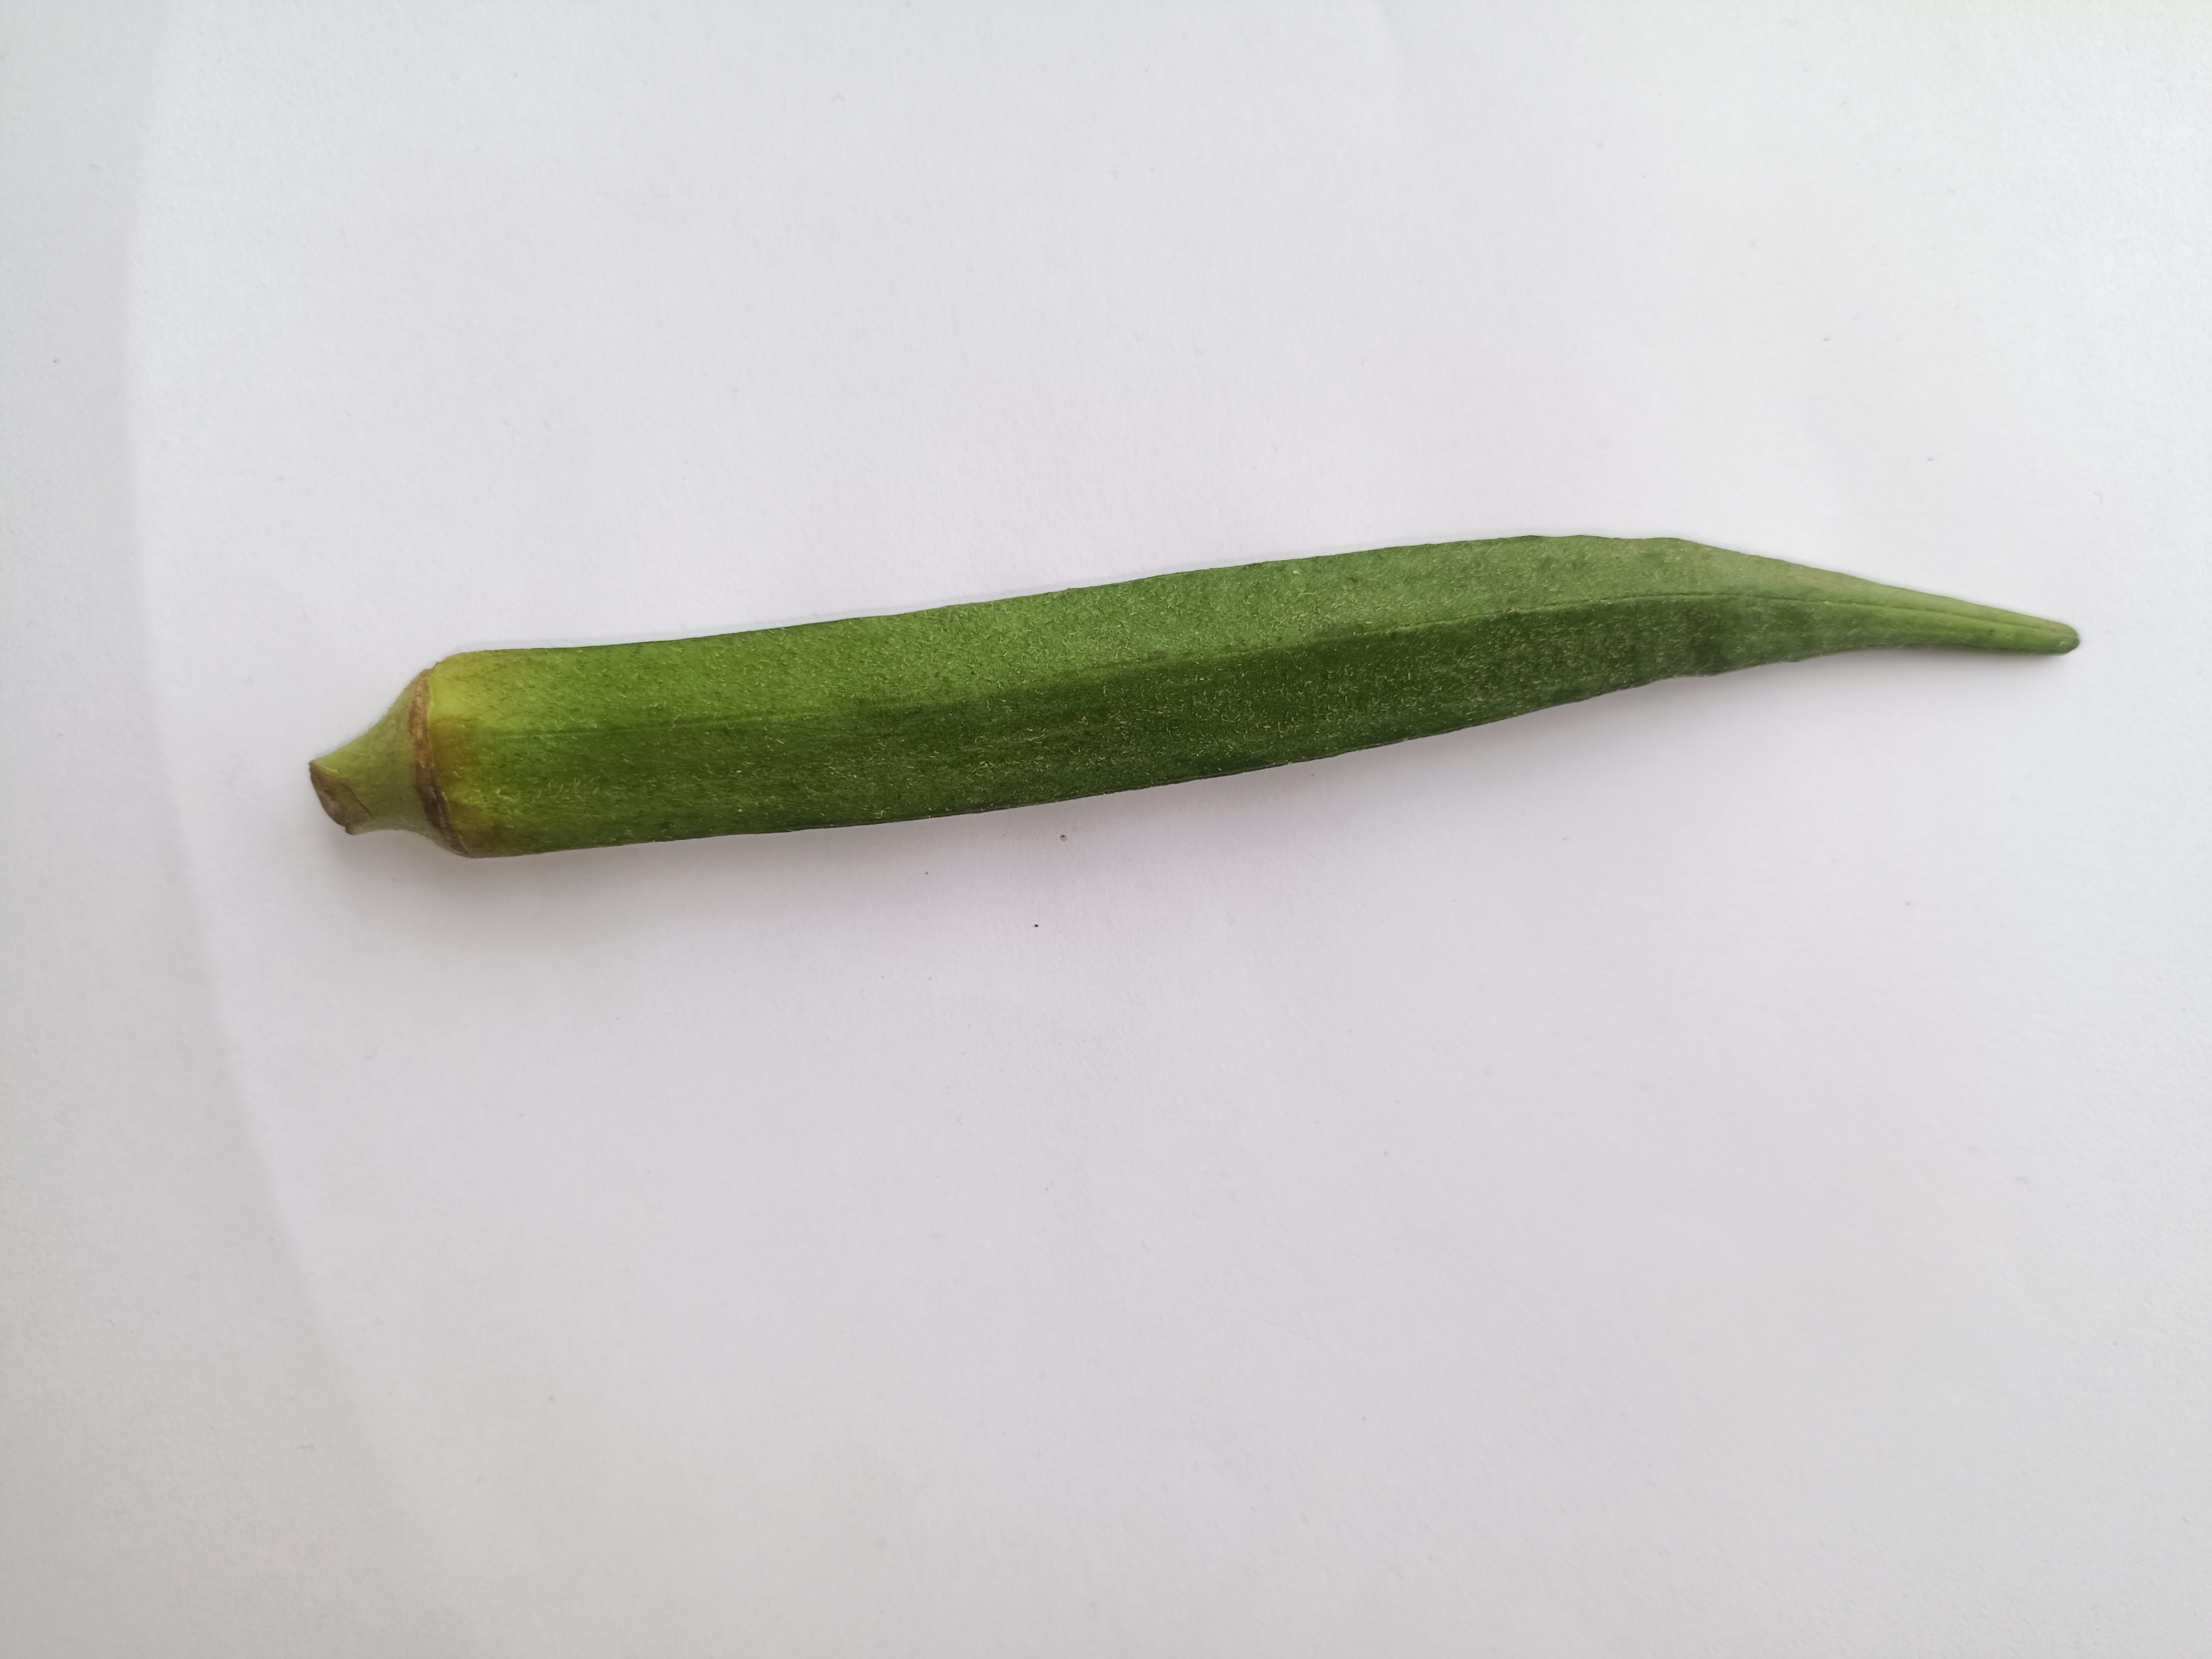
Label: Abelmoschus esculentus